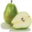
Label: pear